Heaven Can Wait (1943 film)

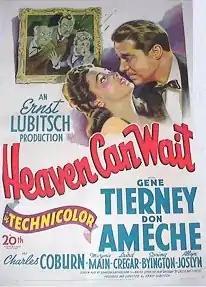
Theatrical poster

Heaven Can Wait is a 1943 Technicolor American supernatural comedy film produced and directed by Ernst Lubitsch. The screenplay was by Samson Raphaelson based on the play "Birthday" by Ladislaus Bus-Fekete. The music score was by Alfred Newman and the cinematography by Edward Cronjager.